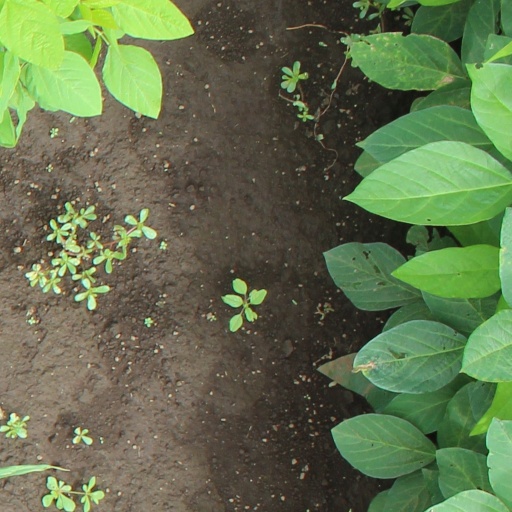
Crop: soybean